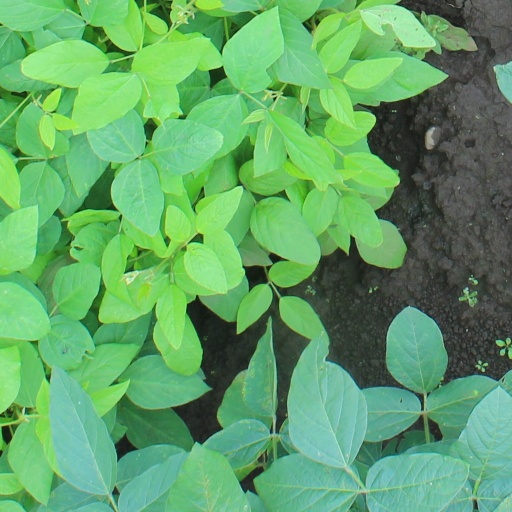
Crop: soybean